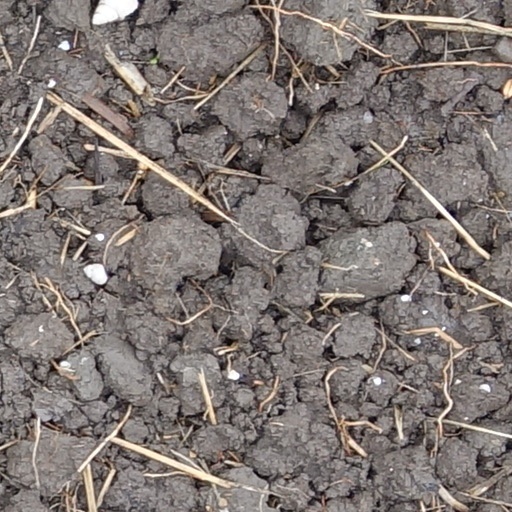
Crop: wheat